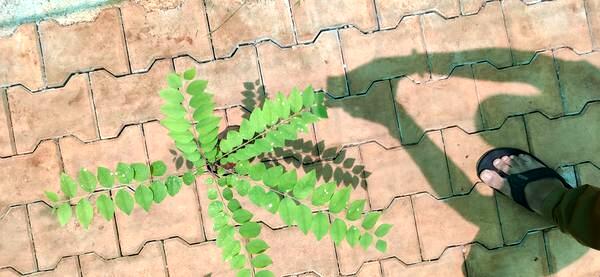
Plant: Amla